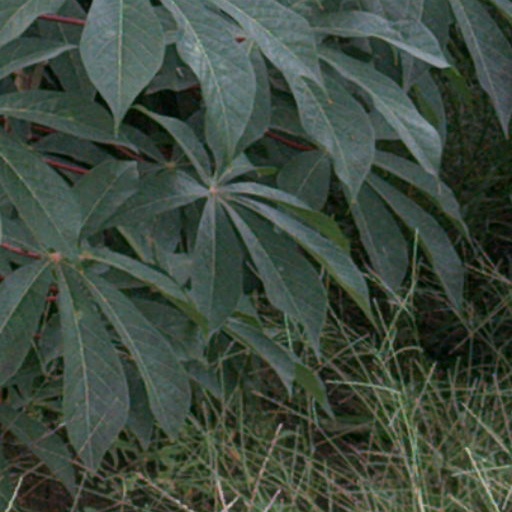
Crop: cassava